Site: brandenburg
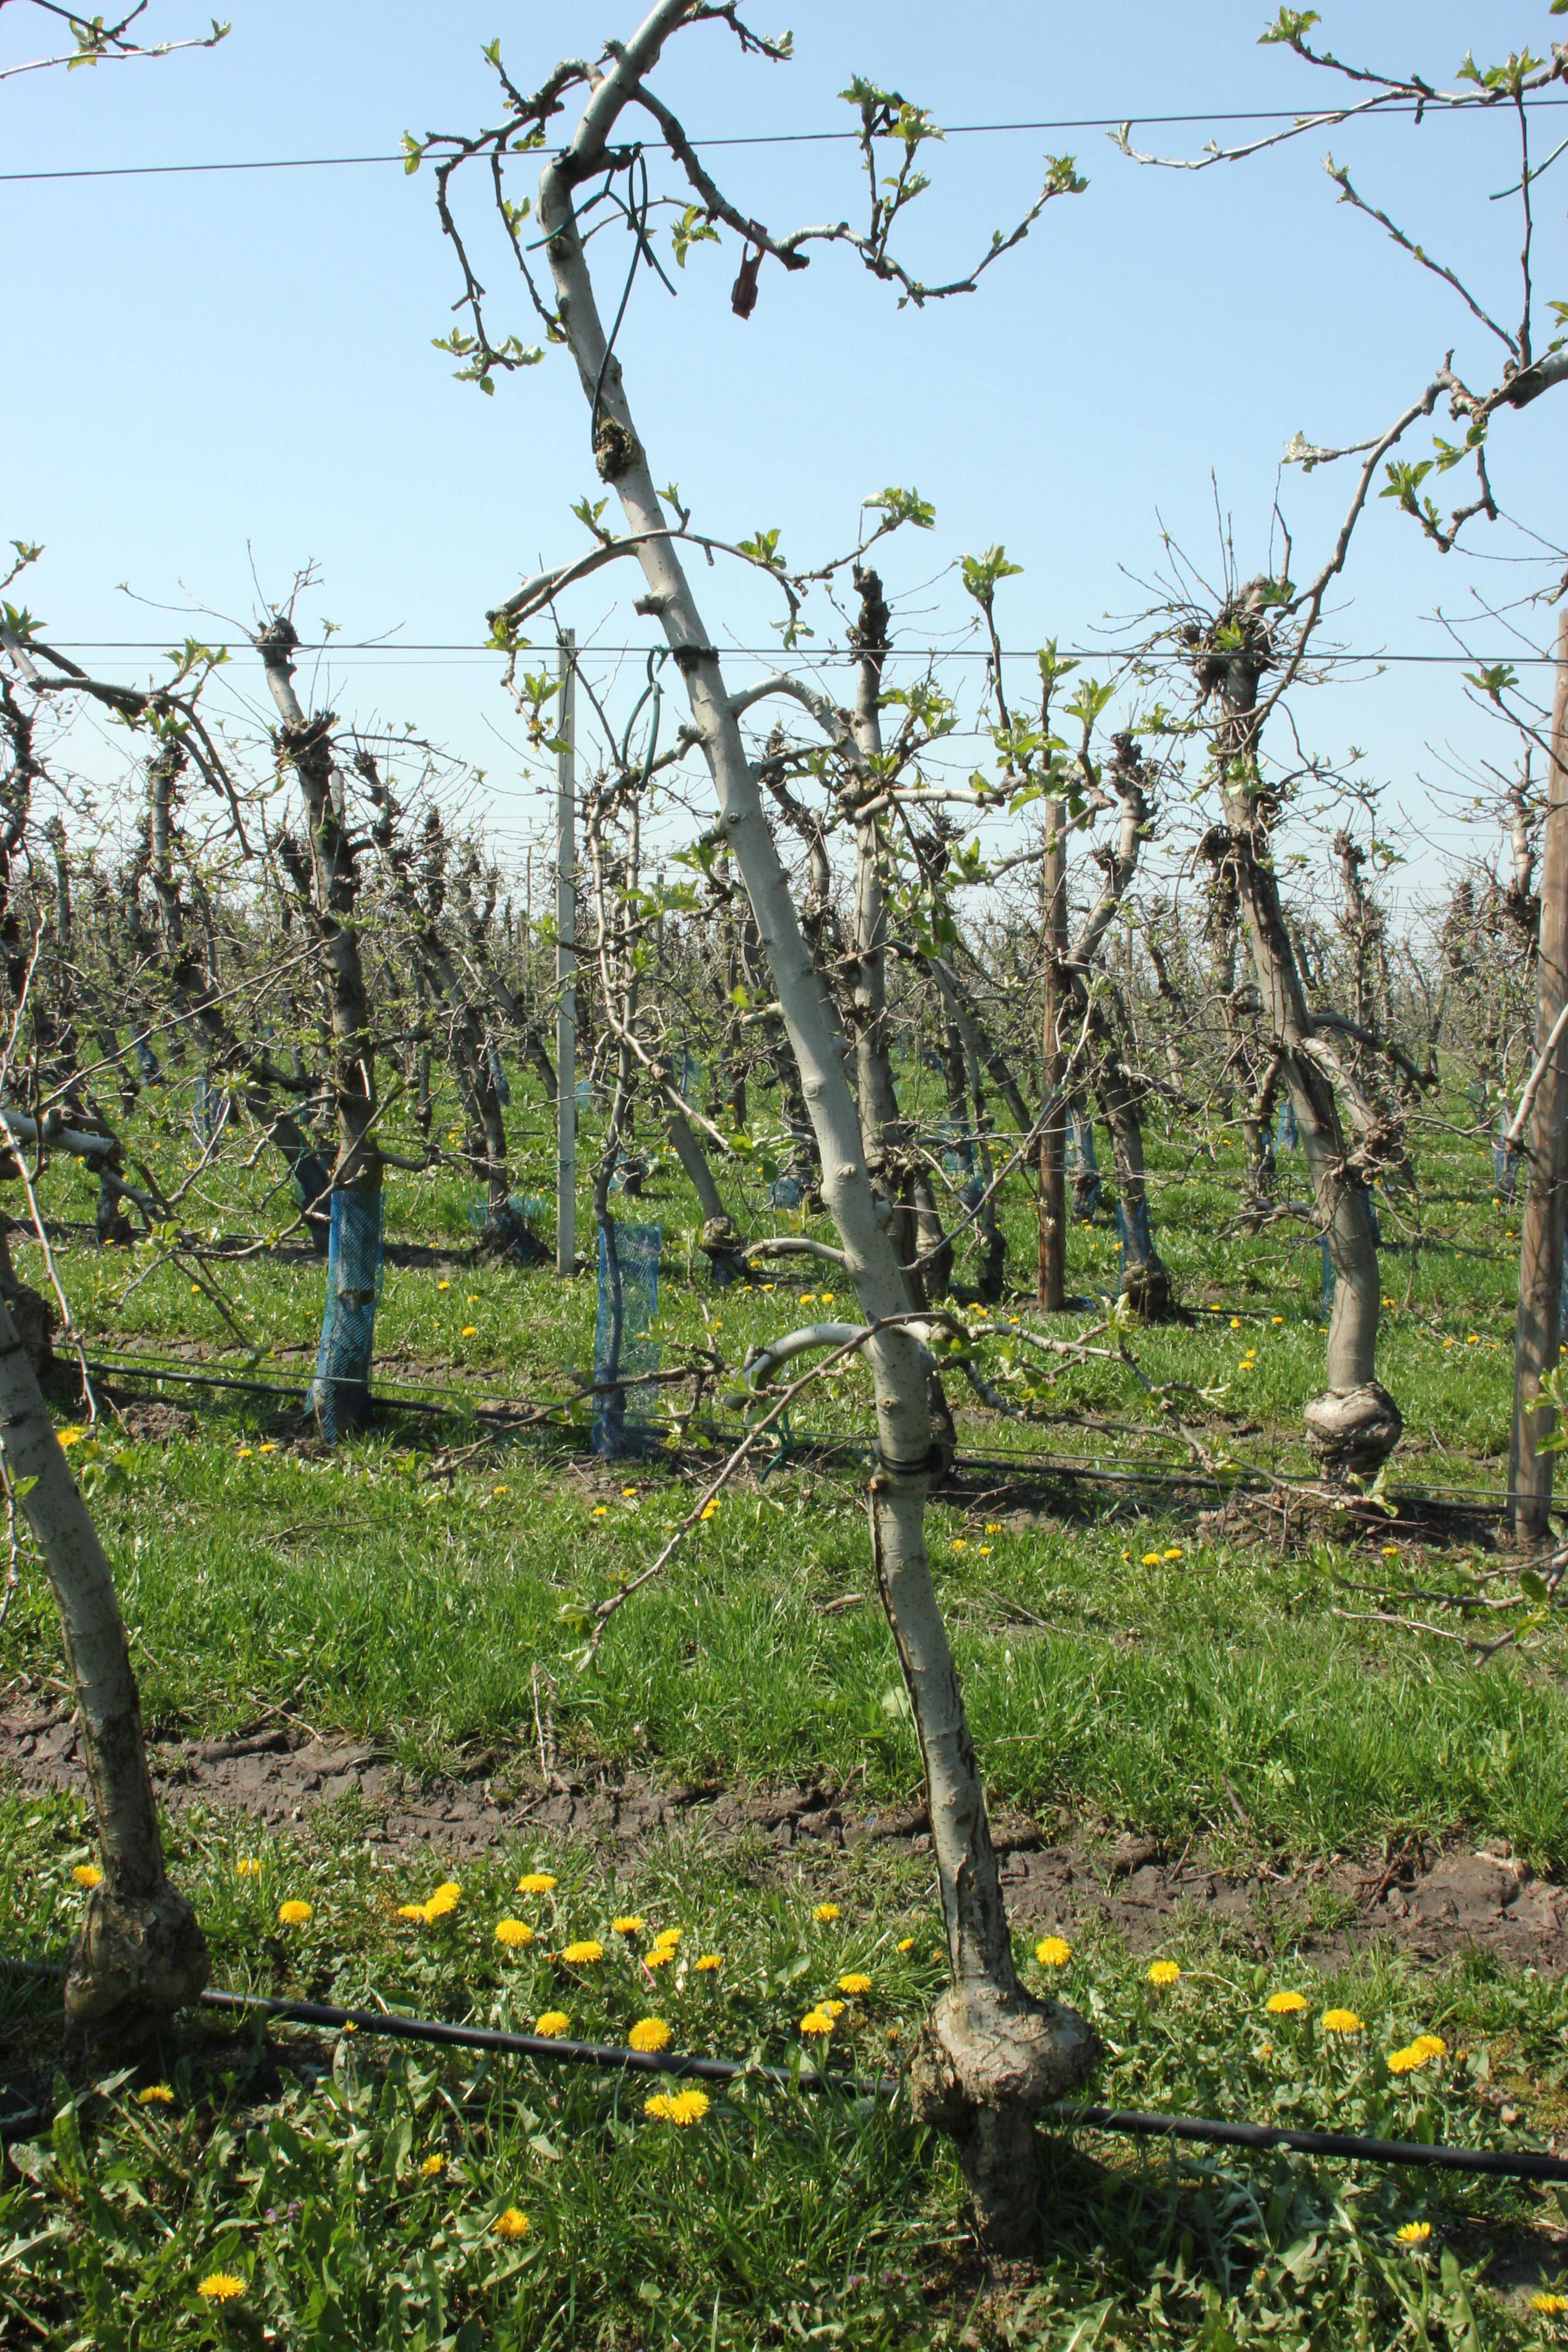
Growth stage (BBCH 56): Inflorescence emergence